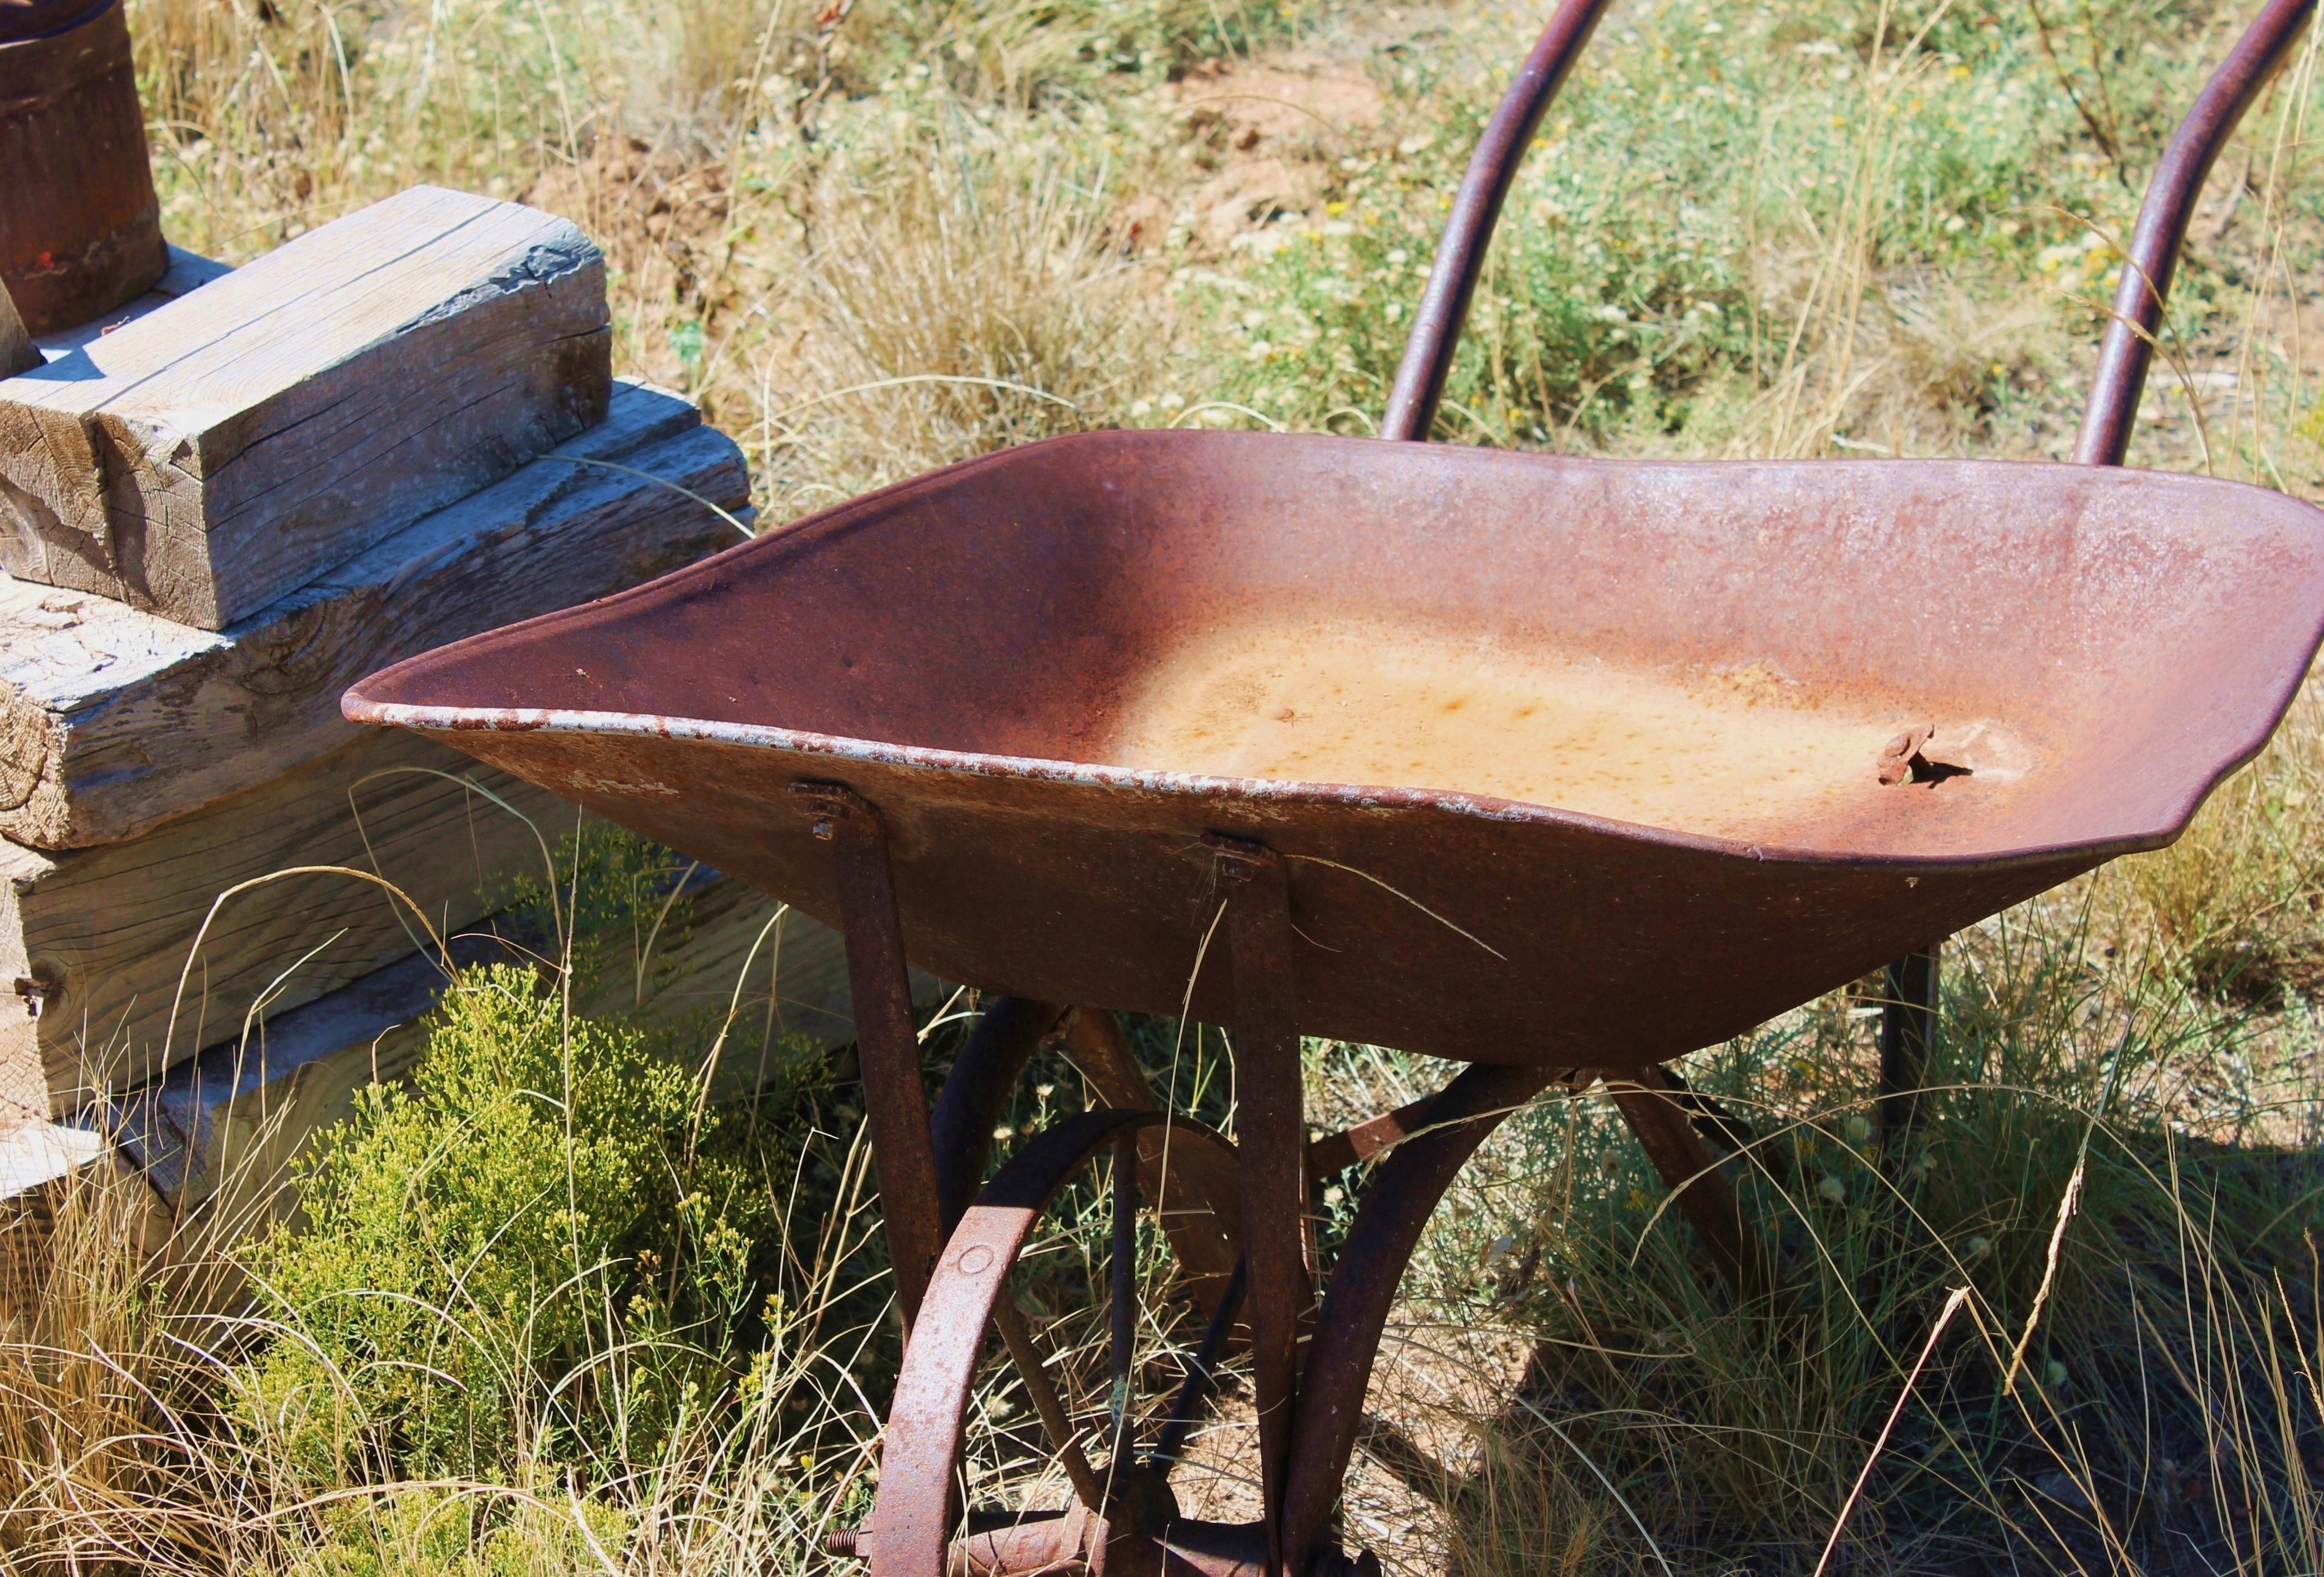
nature, outdoor, wood, vintage, antique, cart, old, tool, summer, rust, food, vehicle, backyard, garden, new mexico, landscaping, gardening, yard, wheelbarrow, yard work